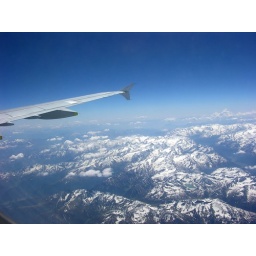
The Alps - blue velvet in the sky